Answer in natural language. Which object is closer to brown colour cube shape wooden material (highlighted by a red box), modern stainless steel refrigerator (highlighted by a blue box) or blurry image (highlighted by a green box)? Choose between the following options: blurry image (highlighted by a green box) or modern stainless steel refrigerator (highlighted by a blue box)
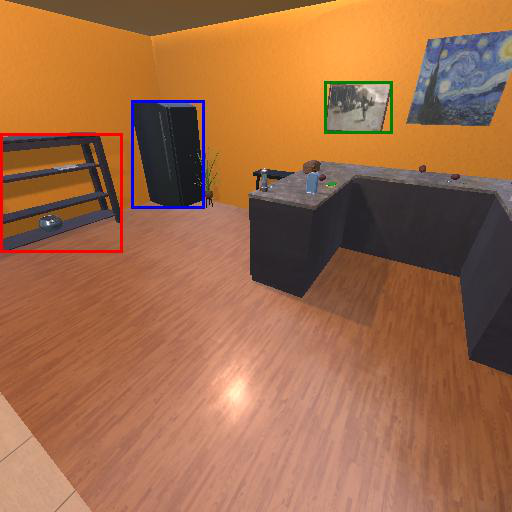
<answer>modern stainless steel refrigerator (highlighted by a blue box)</answer>